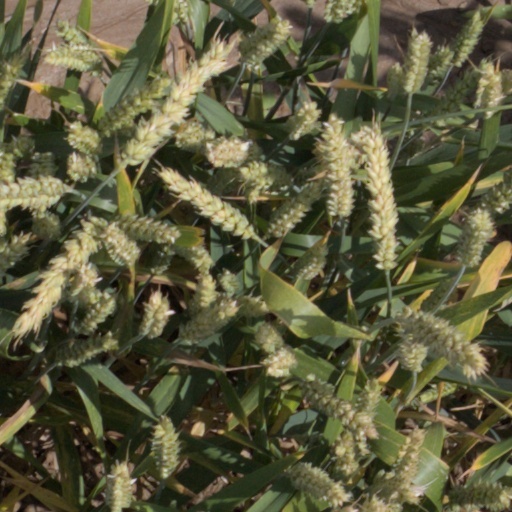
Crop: wheat